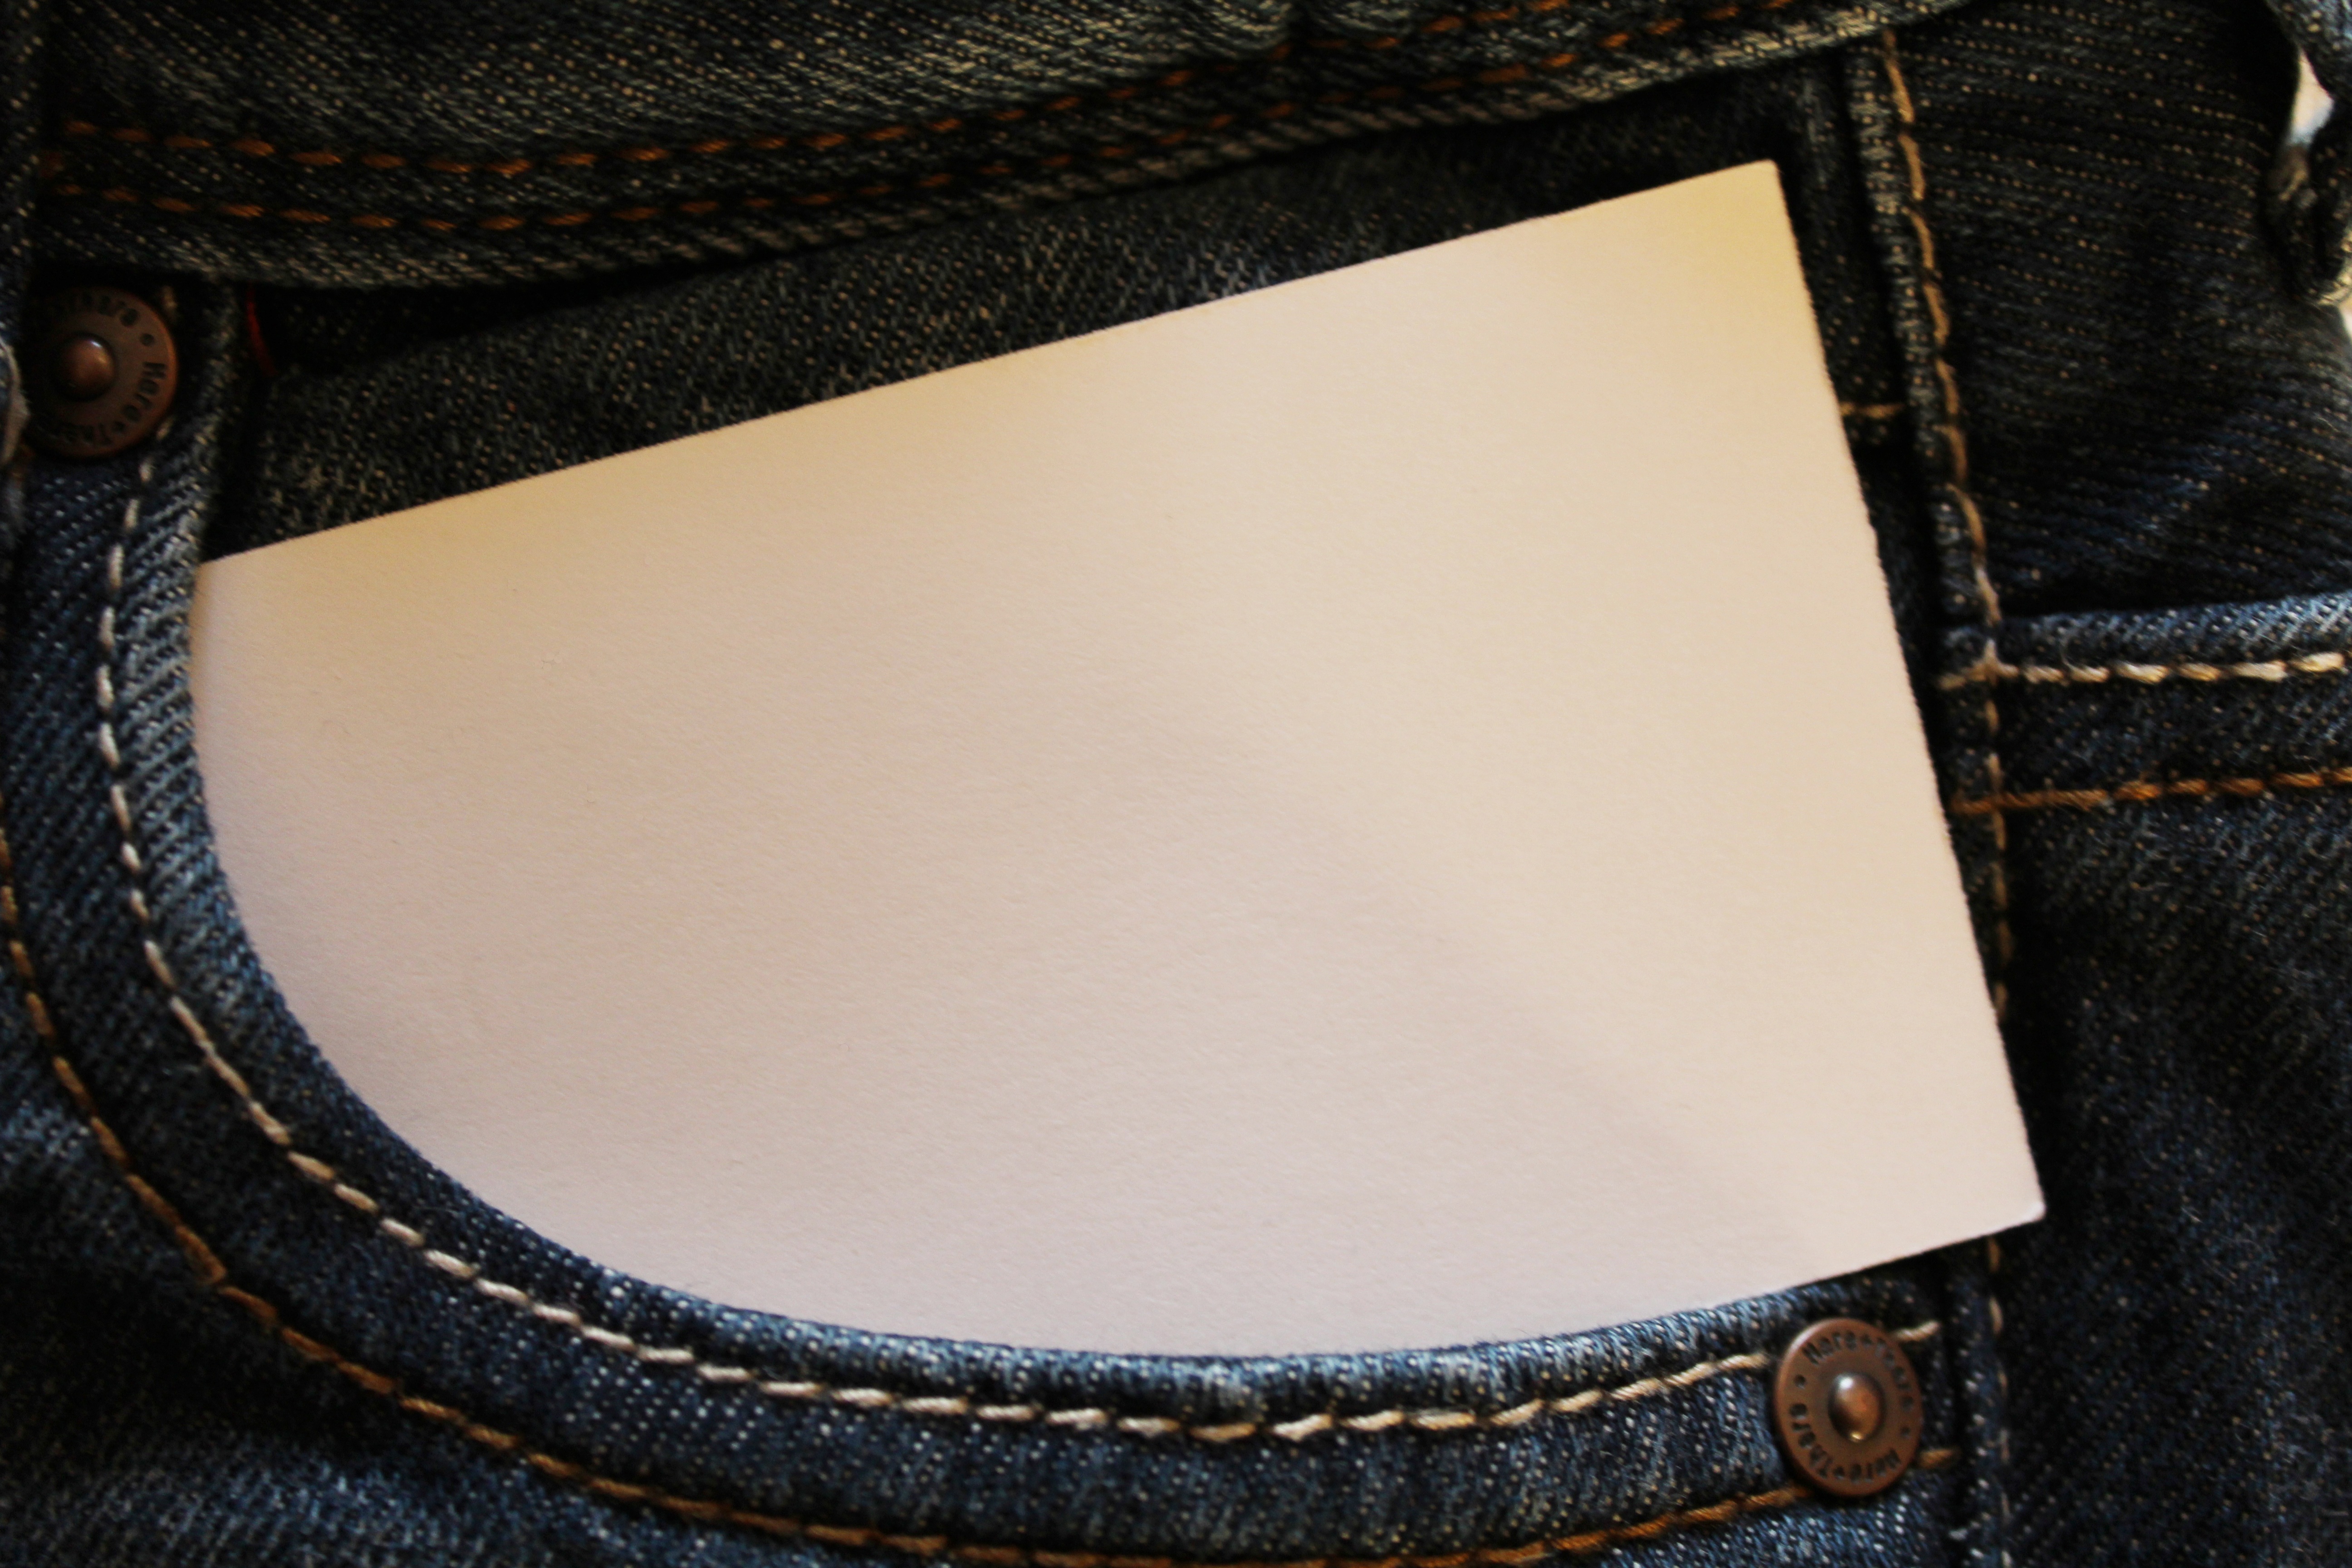
white, leather, leaf, jeans, brown, bag, blue, clothing, black, paper, close, note, handbag, pants, textile, rectangle, list, pocket, rivet, stitched, business card, fashion accessory, memo pad